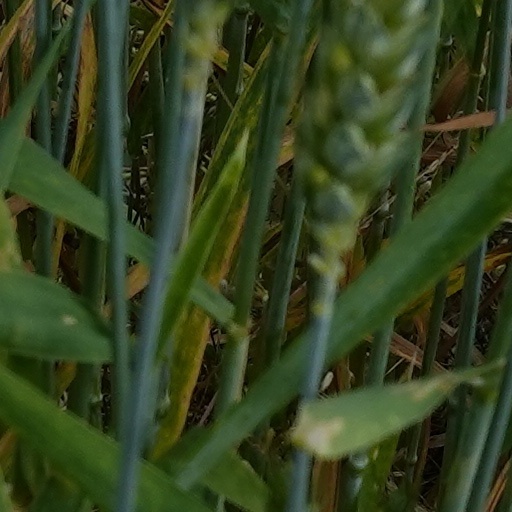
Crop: wheat